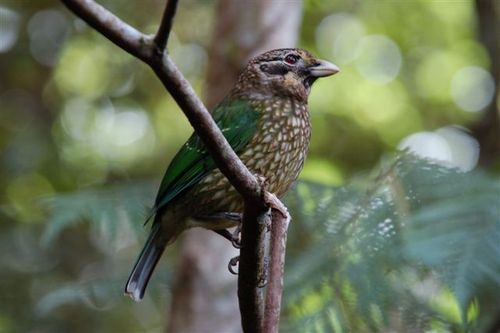
the bird has a speckled body and a green wings.
this bird is brown with green on its back and has a very short beak.
a small bird with a brown and white spotted breast, green wings, dark brown crown and gray bill.
this colorful bird has a rounded, thick beak and emerald green secondaries.
each small feather on this bird is white with dark colors encircling it, and it is darker on its face, and its most notable feature is its green wings.
a brown and white body with soft green wings.
this bird has wings that are green and a brown belly
this bird has wings that are green and has a brown body
this bird has a brown crown, green primaries, and a brown belly.
this bird is grey with green and has a very short beak.
Species: Spotted Catbird